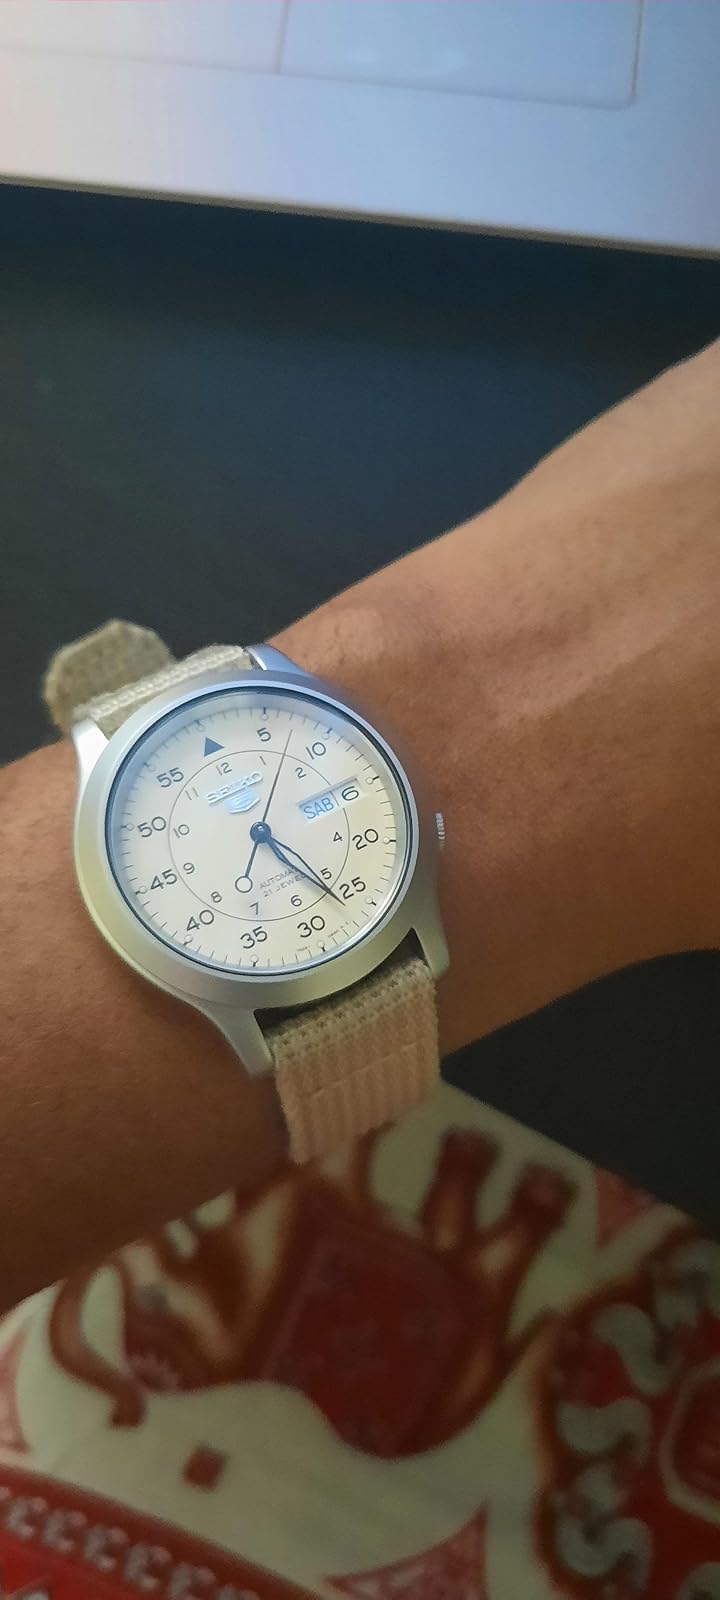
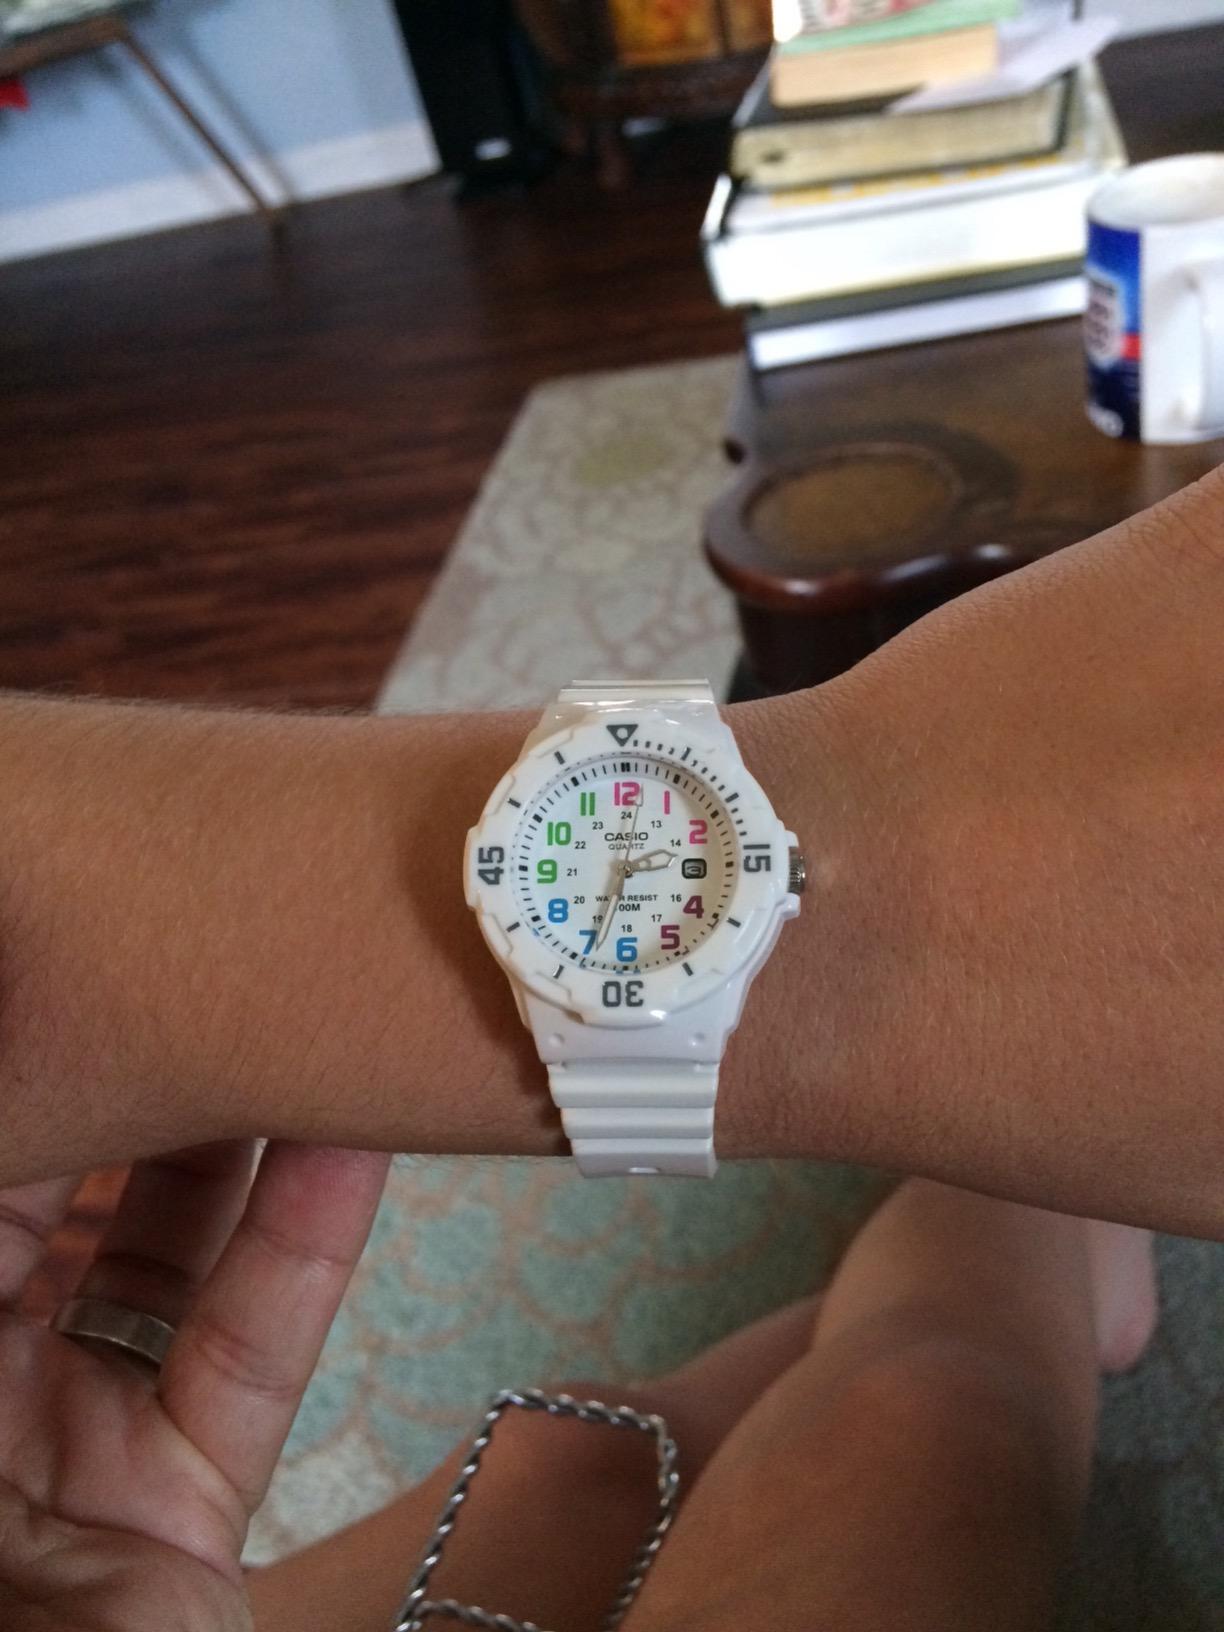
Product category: accessories_watch
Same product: no